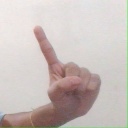
अक्षर: ए